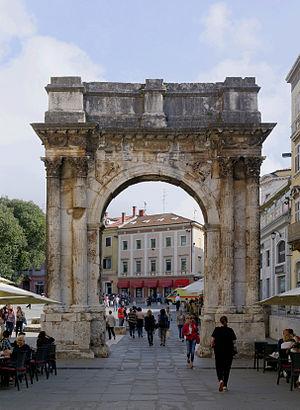
L'Arc des Sergius est un arc de triomphe romain antique situé à Pula, en Croatie. L'arc commémore trois frères de la famille Sergii, notamment Lucius Sergius Lepidus, un tribun ayant servi dans la vingt-neuvième Légion romaine et ayant participé à la bataille d'Actium et dissoute en 27 av. J.-C. Cela suggère une date approximative de construction vers 29-27 av. J.-C. L'arc se trouvait derrière la porte navale originale de la première colonie romaine. Les Sergii constituaient une puissante famille de fonctionnaires de la colonie et conservèrent leur pouvoir pendant des siècles.